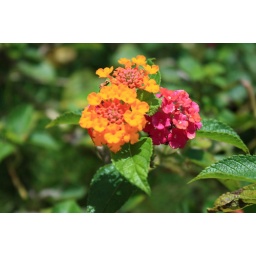
very cute flowers in Chocolate Hills, Bohol..